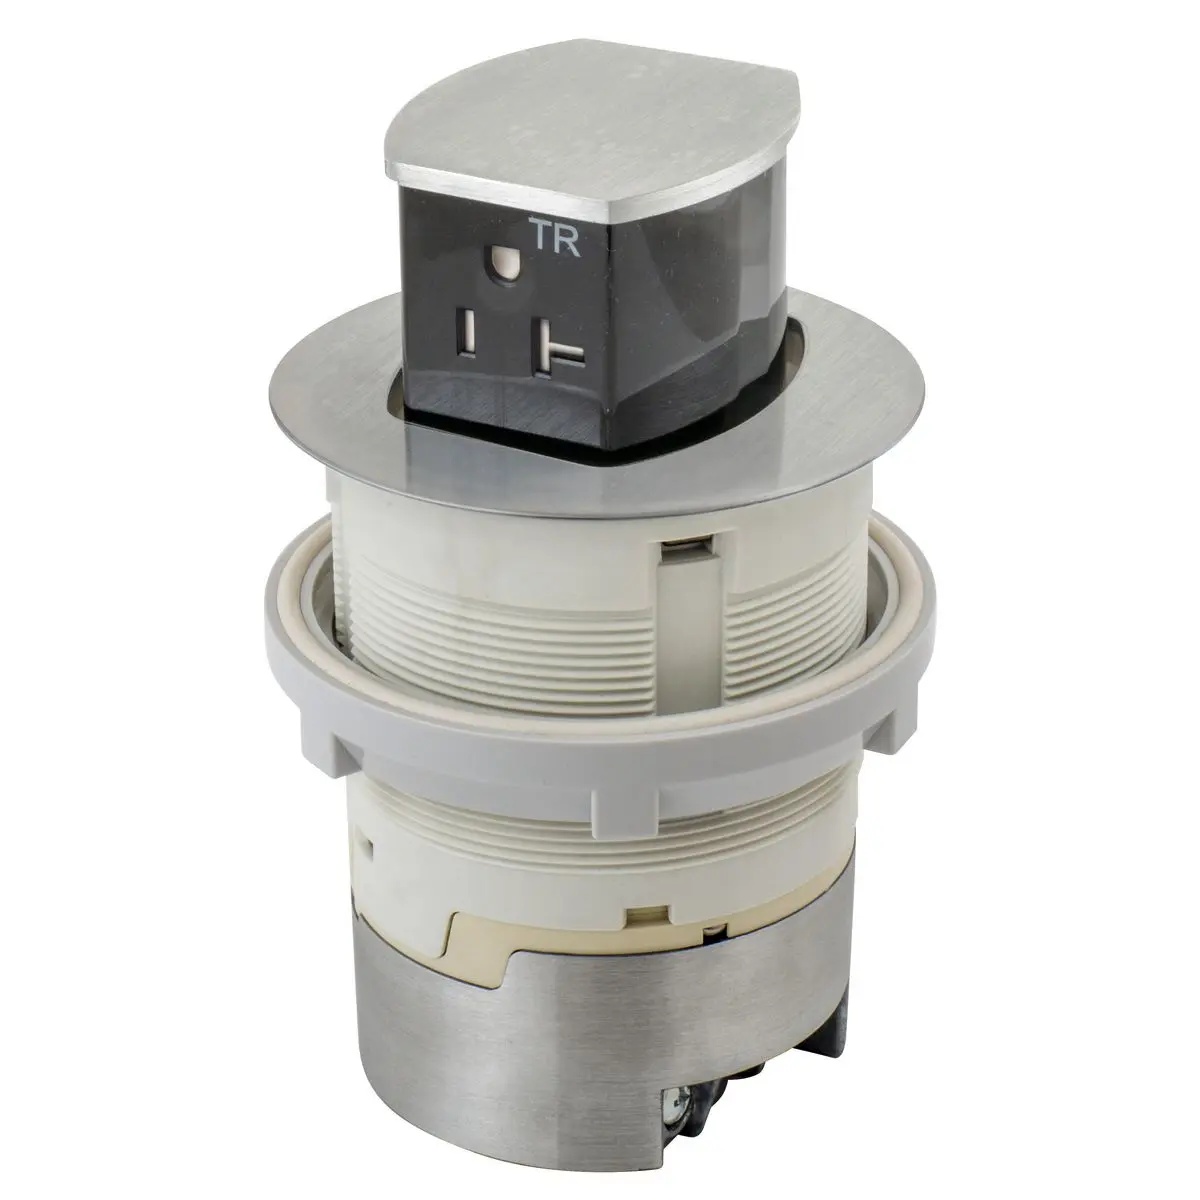
Bryant Electric RCT221ALU Pop Up Outlet, 20Amp Hardwired, Flush Mount, Aluminum
The Bryant Electric by Hubbell, RCT221ALU Flush Mount, 20A Pop Up Outlet in Aluminum Color The RCT221ALU is a pop-up outlet that can be installed on a conference room table, as well as a kitchen countertop. It has a waterproof spill rating that meets the year 2020 NEC code 406.5E for wet location installations. Two 20 Amp Power Outlet Plugs The pop-up outlet is dual-sided and features a power plug on each side. On one side the plug is upside down to help insert larger styles of plugs. The outlet is rated for 20 Amps. Small Beautiful Appearance Installed Flush When in the closed position the top is an attractive aluminum color. The top is 4 inches in diameter and installs flush to the surface. The installer will need to make a 3.5" diameter cut, and a 4" counterbore cut that is .09" deep. When pressed the top middle section fully opens 1.69" exposing the plugs. Easy Installation After the hole is cut, the only two items left to complete installation are to thread the nut underneath the counter, and wire for power. The pop-up does not come with a power cord, it is hardwired via MC cable or non-metallic sheath cable. It is UL listed for USA installations. Specifications: Color: Aluminum 2 power, 20A, TR Top size: 4" Cutout size: 3.5", 4" counterbore .09" deep Pop-up height: 1.69" Depth: 4.7" Works in table thickness: .56" to 2.13" Hardwired installation UL listed for USA Includes locking nut 1-year warranty Brochure (PDF) Installation Instructions (PDF) Specifications Color: Aluminum 2 power, 20A, TR Top size: 4" Cutout size: 3.5", 4" counterbore .09" deep Pop-up height: 1.69" Depth: 4.7" Works in table thickness: .56" to 2.13" Hardwired installation UL listed for USA Includes locking nut 1-year warranty Brochure (PDF) Installation Instructions (PDF) Downloads (PDF's) Brochure (PDF) Installation Instructions (PDF) Shipping & Returns Shipping Policy This item qualifies for free ground shipping to the Contiguous USA "lower 48" via UPS ground. If in stock, this item ships from Boise, ID the same business day if ordered by 5pm EST. Return Policy If you are not completely satisfied with your purchase you may return this item for a full refund of the merchandise total within 30 days of your shipment date; please note that you are responsible for all return shipping charges unless the item is defective or damaged. Return credits are issued within 1 business day to your original payment method once the item is received and inspected. Return Eligibility Items must be in new condition and in the original packaging to qualify for a full refund (please do not modify the product in any way). If these conditions are not met then the return could be subject to a restocking fee or the product sent back to the sender.
Brand: Bryant Electric
Category: Hardware > Power & Electrical Supplies > Power Outlets & Sockets > Pop-Up Outlets